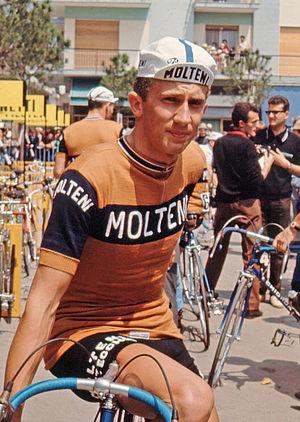
Molteni est une équipe italienne puis belge de cyclisme qui a été en exercice de 1958 jusqu'à fin 1976. Elle doit sa renommée à Eddy Merckx. L'équipe était sponsorisée par Molteni, une entreprise italienne de fabrication charcuterie. Le maillot « mythique » était de couleur Havane. Il en existe encore de nos jours en collector.
Gianni Motta est un coureur cycliste italien. Il commence sa carrière professionnelle en 1964 dans l'équipe Molteni.